Tolkien fandom

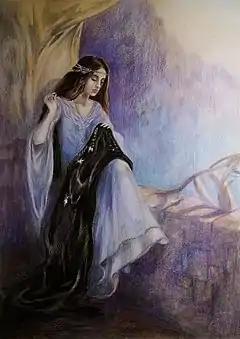
"Arwen sewing Aragorn's banner", by Anna Kulisz, 2015

Jackson's films made the work of the artists involved influential, indeed creating a stereotyped image of Middle-earth and its races of Elves, Dwarves, Orcs and Hobbits shared by fans and artists alike. Some fan artists draw inspiration from other sources; Anna Kulisz states that she based her painting of Arwen sewing Aragorn's banner on Edmund Leighton's 1911 painting "Stitching the Standard". The German illustrator Anke Eißmann started out creating fan art, illustrating the German Tolkien Society's "Der Flammifer von Westernis" from 1991. She went on to make numerous paintings of scenes from "The Silmarillion". Jenny Dolfen too has made paintings of scenes from "The Silmarillion", making the transition from self-taught fan art to becoming a recognised and published artist.